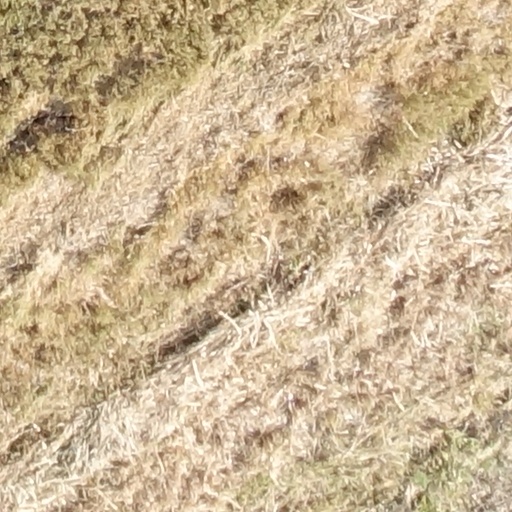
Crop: sorghum